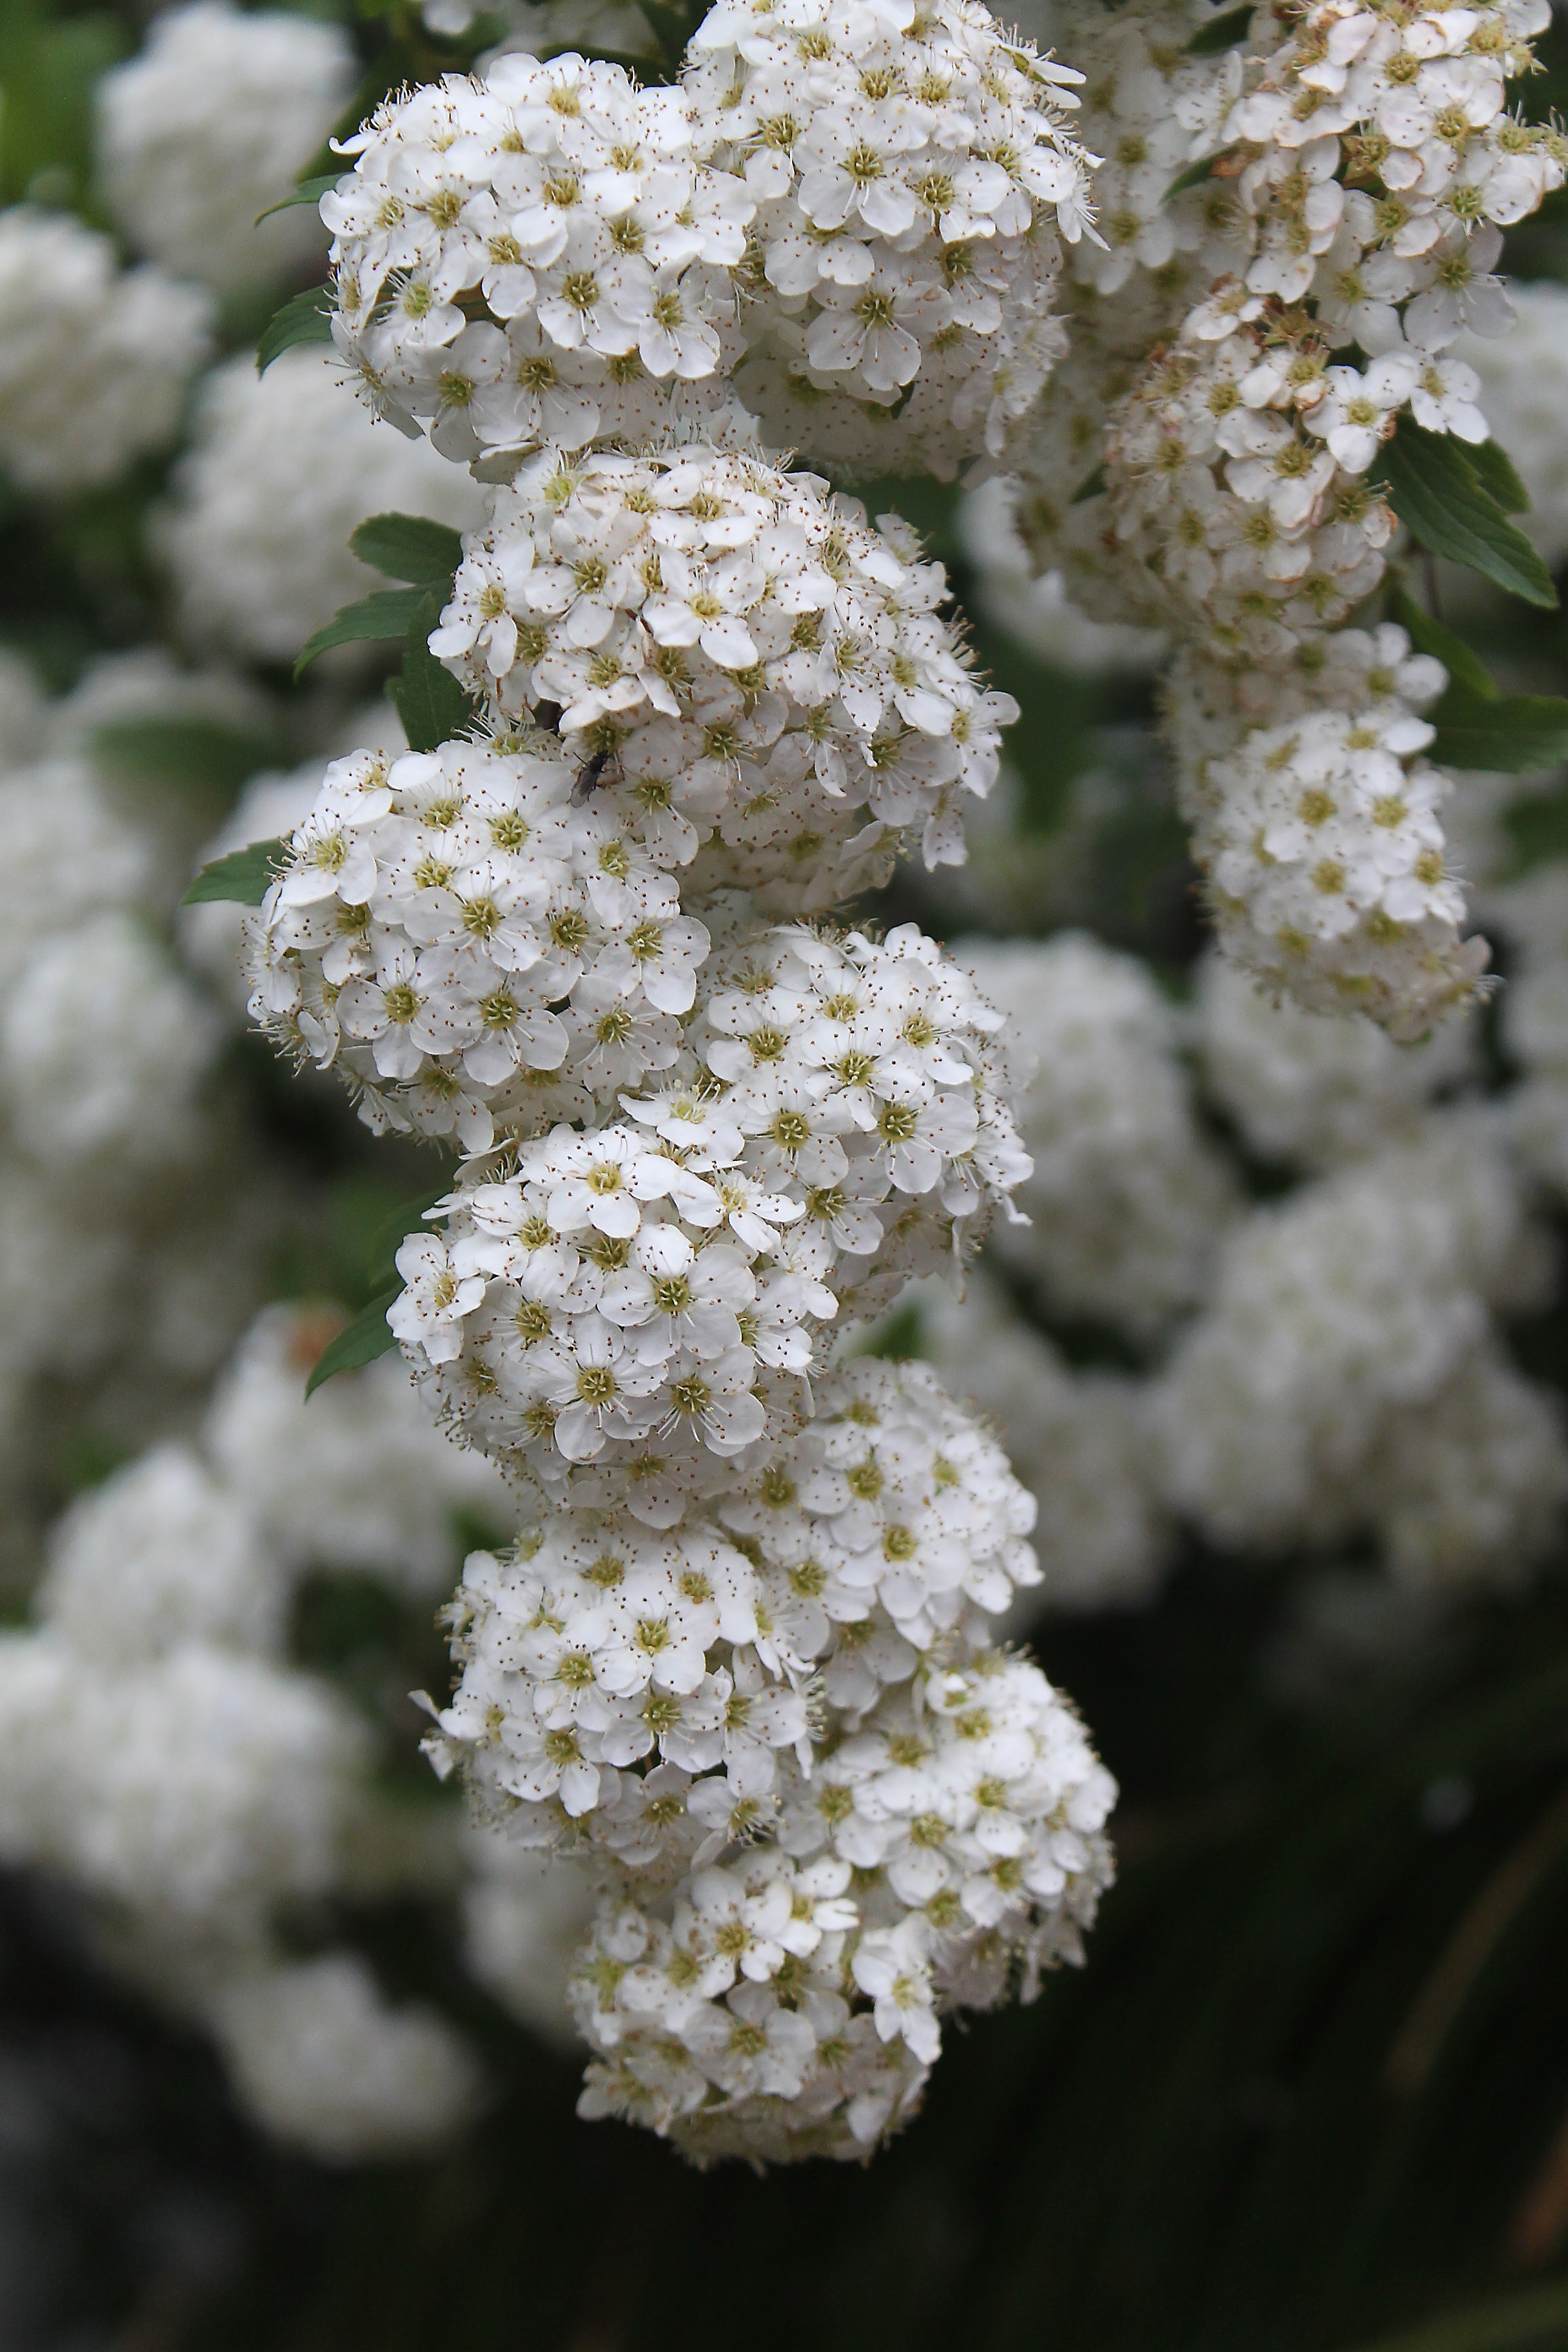
nature, branch, blossom, plant, bunch, white, flower, bloom, frost, floral, bouquet, spring, produce, natural, fresh, botany, blooming, garden, flora, season, arrangement, shrub, viburnum, meadowsweet, yarrow, macro photography, flowering plant, land plant, white flower bunch